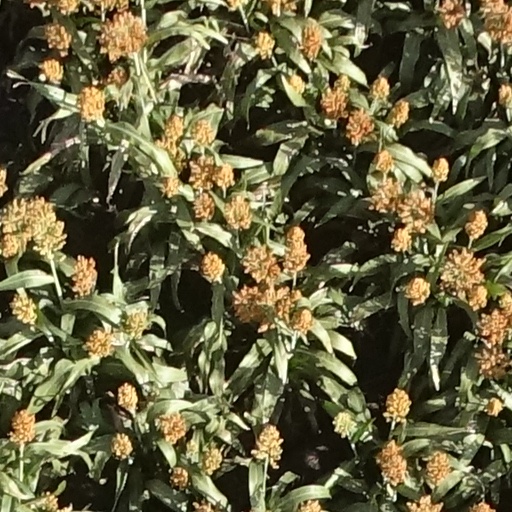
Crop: sorghum